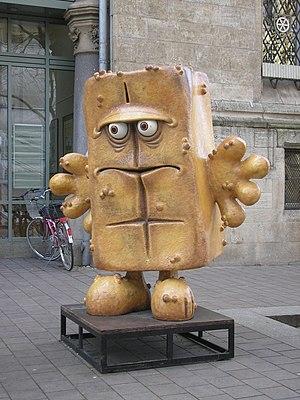
Bernd das Brot est un dessiné animé allemand créé en 2000 par Thomas Krappweis pour la chaine KiKA. Il met en scène une tranche de pain dépressive dont l'une des phrases favorites est « Mein Leben ist die Hölle ».